Odrysian kingdom

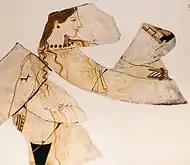
Greek vase painting showing a Thracian woman with tattooed arms, 470 BC

Thracians had already settled in the 2nd millennium BCE, and were featured in the epics of Homer. Occasional references to them appear in the following centuries, although it was not until the 5th century when Greek literature developed an interest in discussing non-Greeks more extensively. In the 7th and 6th centuries, much of the Thracian coast was settled by Greek colonists who founded numerous towns, like Thasos, Byzantion or Odessos. The political history of the Thracian tribes of this age is virtually unknown, although it is recorded that in the late 6th century, Athenian settlers interacted with a "king of Thrace" (and possible predecessor of the Odrysian kings?) residing north of the Chersonese peninsula. The absence of imported artefacts confirms that inland Thrace north of the Rhodopes remained largely isolated from the Aegean trade until the late 6th century.